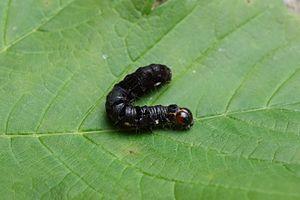
Chenille d'Eupsilia transversa
Le Satellite est une espèce de papillon nocturne de la famille des Noctuidae présente en Eurasie. C'est la seule espèce du genre Eupsilia en Europe.